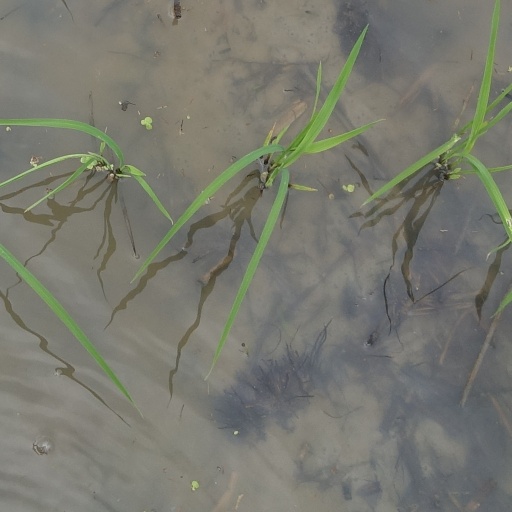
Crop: rice